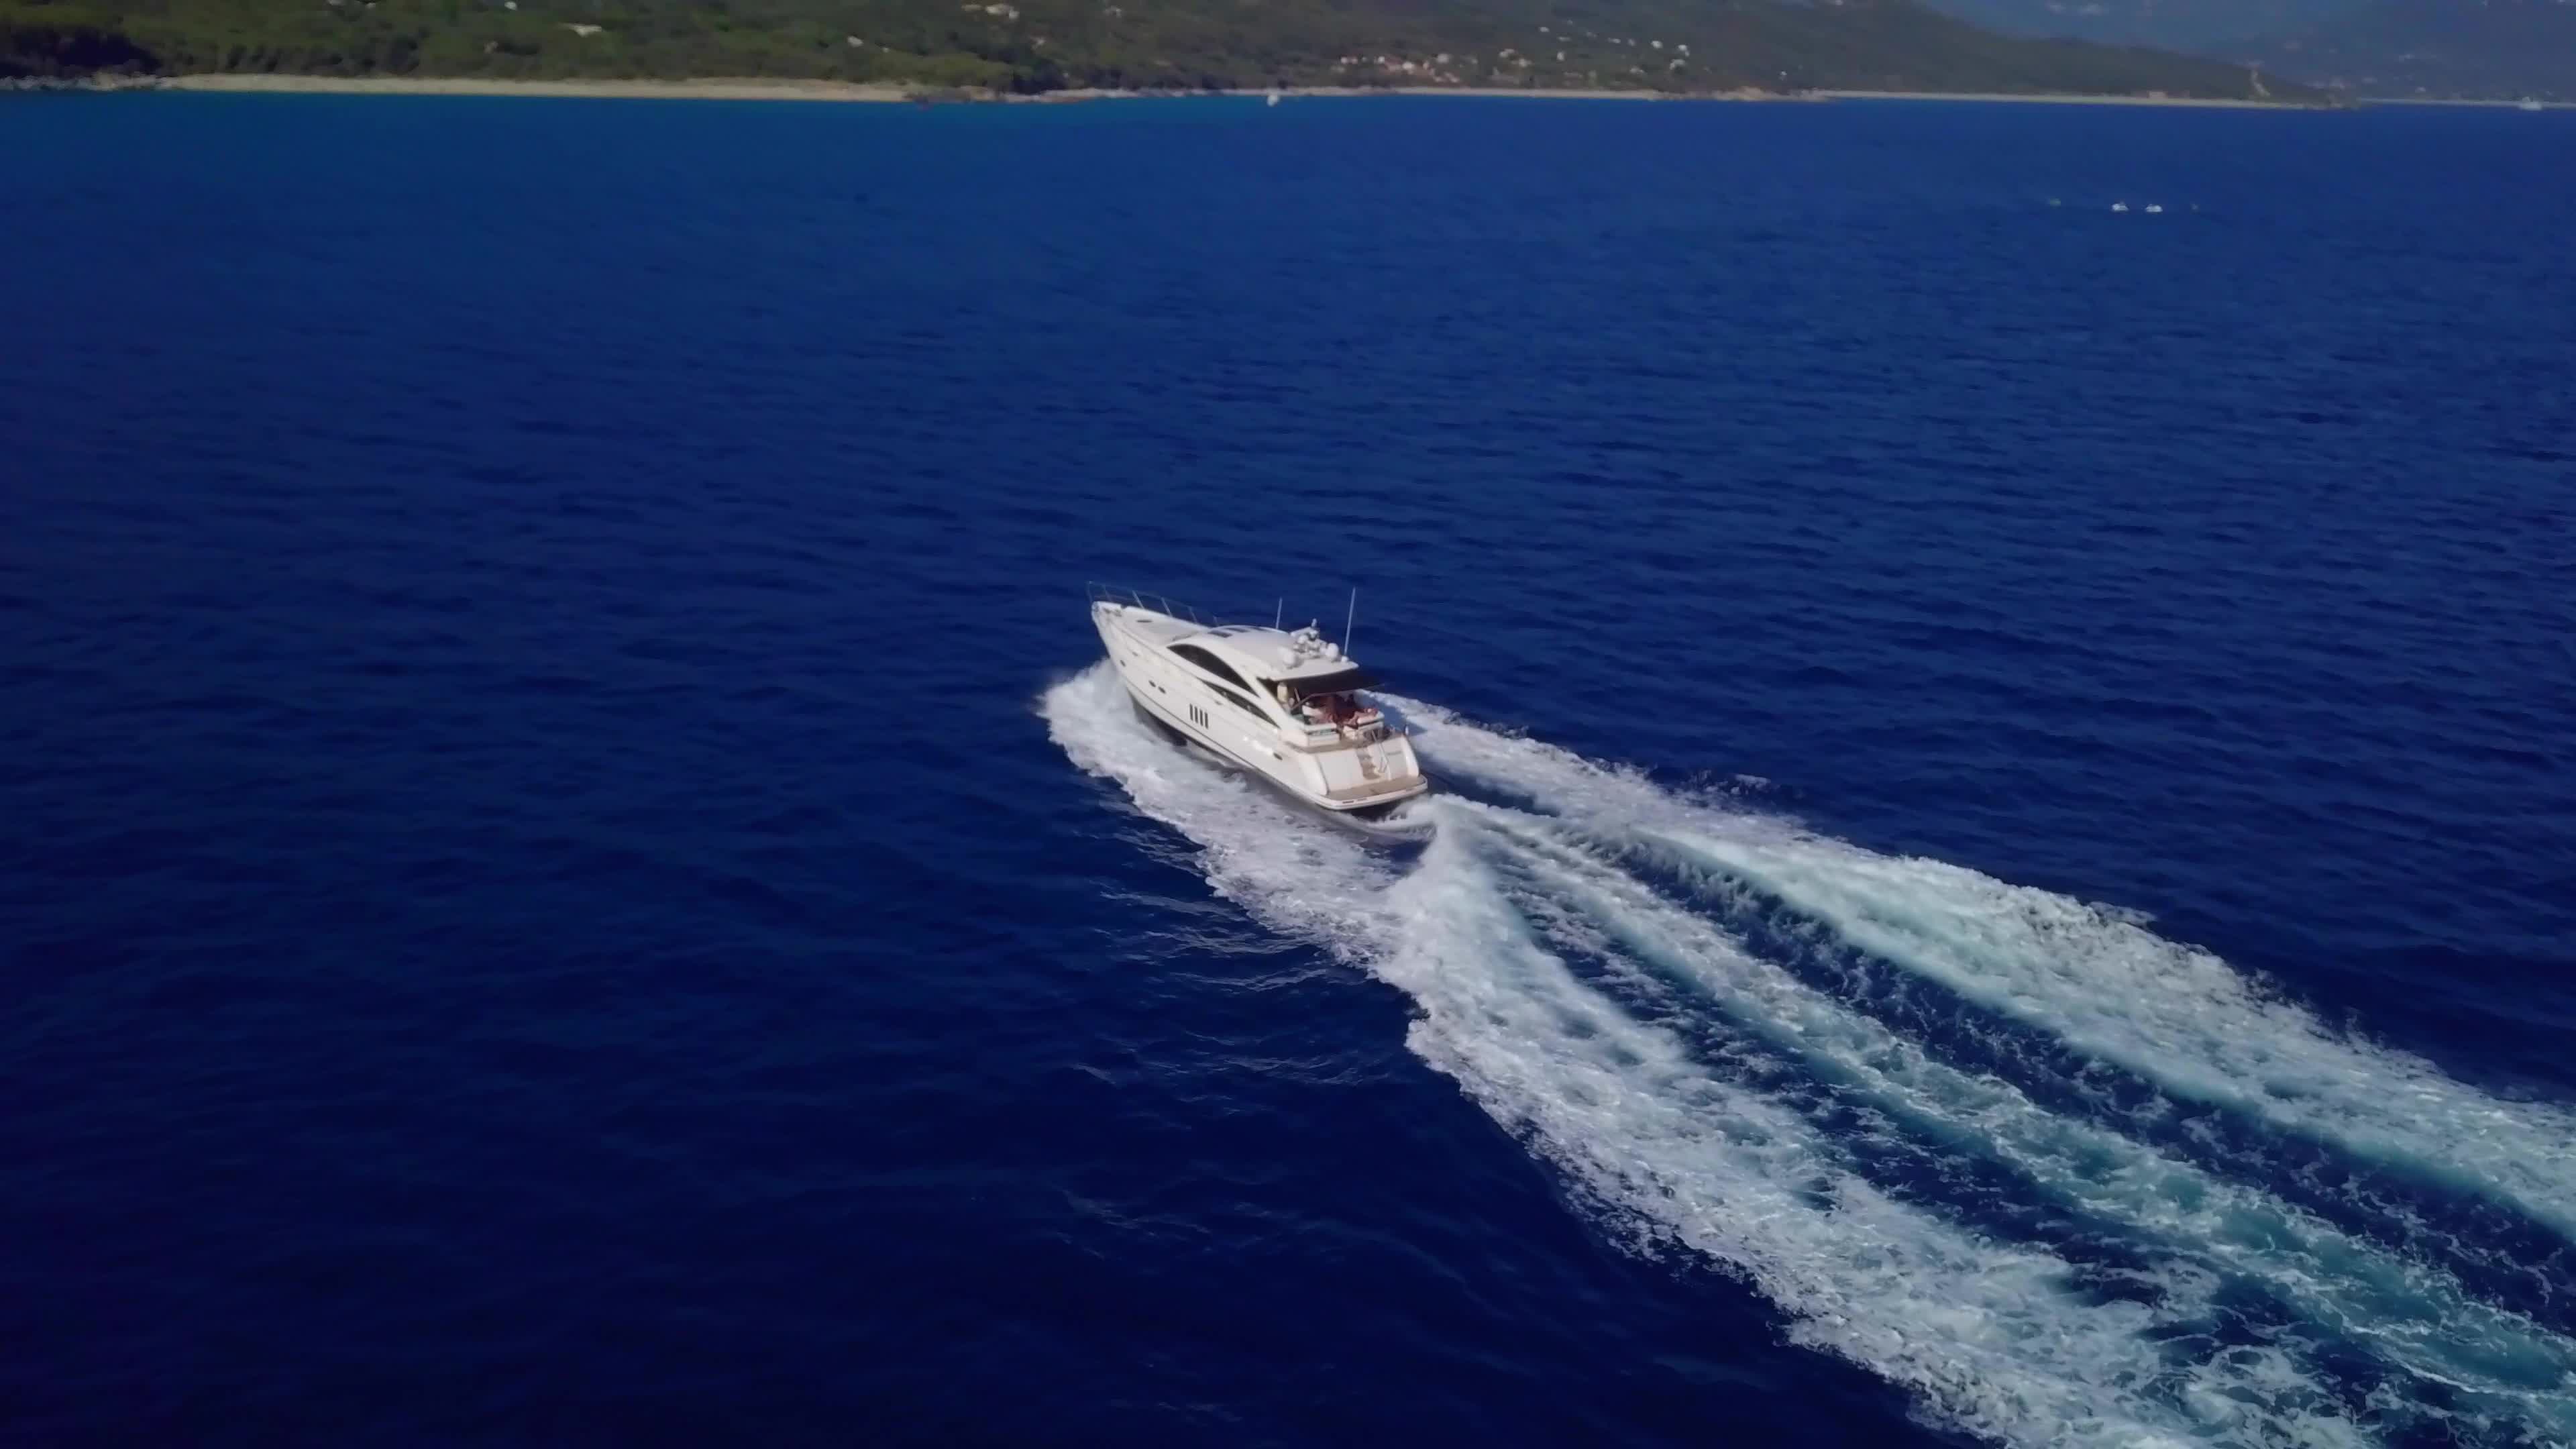
Vehicle type: Ships